Energy in Georgia (country)

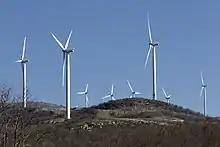
Wind turbine

Approximately 1% of energy supply in Georgia comes from wind and solar farms. As of 2019 Georgia has produced 20.7 MW of renewable energy from wind power. It has the potential of producing 4.16 terawatt hours per year in electricity and heat. According to a report from the International Renewable Energy Agency, in 2019 73% of renewable energy was used for electricity and 26% was used for bioenergy.